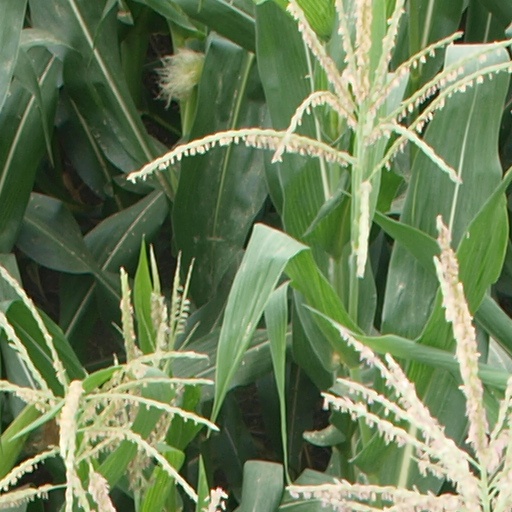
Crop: maize; corn